Derek Sheen

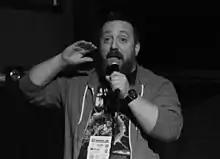
Sheen performs at the 2011 Bridgetown Comedy Festival (Photo by Shawn Robbins)

Derek Sheen is a stand-up comedian from Seattle. He has released four albums on Stand Up! Records, most recently 2020's "Macho Caballero".